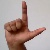
The image shows a hand gesture representing the letter 'L' in Indian Sign Language.